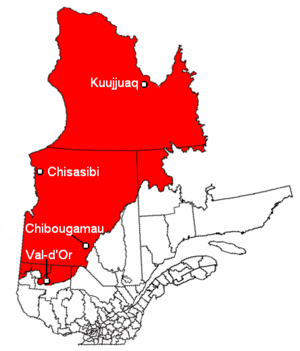
La Convention de la Baie-James et du Nord québécois de 1975 constitue un règlement général québécois entre le gouvernement du Québec et les représentants des Cris et des Inuits du Nord-du-Québec sur les revendications territoriales de ces derniers. La Convention du Nord-Est québécois de 1978 a permis aux Naskapis, du village Kawawachikamach, de s’y joindre.
Le projet de la Baie-James désigne une série d'aménagements hydroélectriques qui ont été construits pour Hydro-Québec par la Société d'énergie de la Baie James dans le bassin versant de la Grande Rivière et d'autres rivières du Nord-du-Québec depuis 1973. La puissance installée des neuf centrales en service atteignait 16 527 mégawatts à la fin de 2010. Deux centrales en construction, Eastmain-1-A et de la Sarcelle portent la capacité du complexe à 17 445 MW en 2012. La puissance installée du complexe équivaut à celle de toutes les centrales électriques d'un pays comme la Belgique.
Les impacts environnementaux du projet de la Baie-James ont été à l'origine de multiples controverses depuis l'annonce de ce projet en avril 1971. Le gigantesque complexe de 11 centrales hydroélectriques qui produit annuellement plus de 90 térawattheures a été construit sur une période de 40 ans dans un territoire d'une superficie de 200 000 km².